Fire and Rain (film)

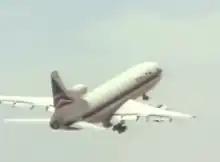
The film's utilized images of Delta's Lockheed L-1011 fleet, which had the same livery throughout the 28-year span of service with the airline.

Filmed at Dallas-Fort Worth International Airport, the film was a docudrama that recreated the events of August 2, 1985, when Delta Airlines Flight 191, a Lockheed L-1011-385-1 TriStar airliner flying from Fort Lauderdale, Florida to Los Angeles was coming into Dallas/Fort Worth International Airport on its single stop on the route. It unexpectedly flew into an isolated thunderstorm hovering very close to the field. The storm created a dangerous "wind shear", or "microburst", dashing it into the ground just slightly more than a mile north of the outer perimeter.